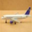
Label: airplane